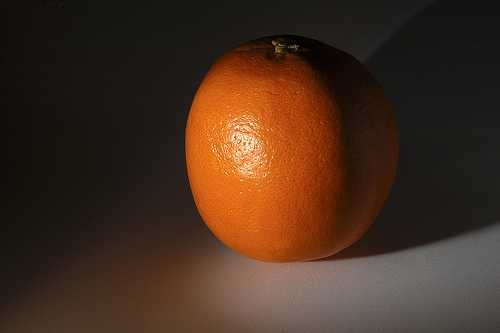
Label: Orange